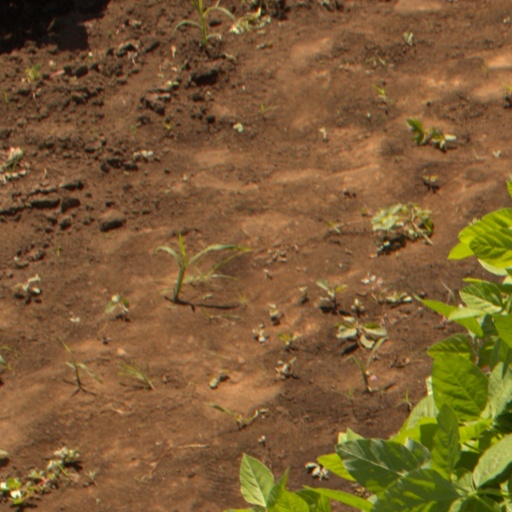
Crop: soybean